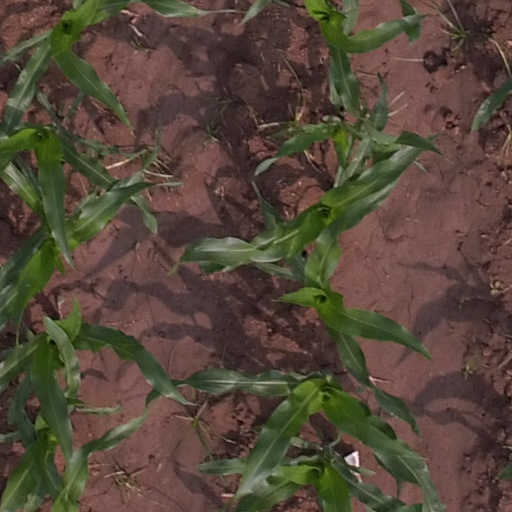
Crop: maize; corn